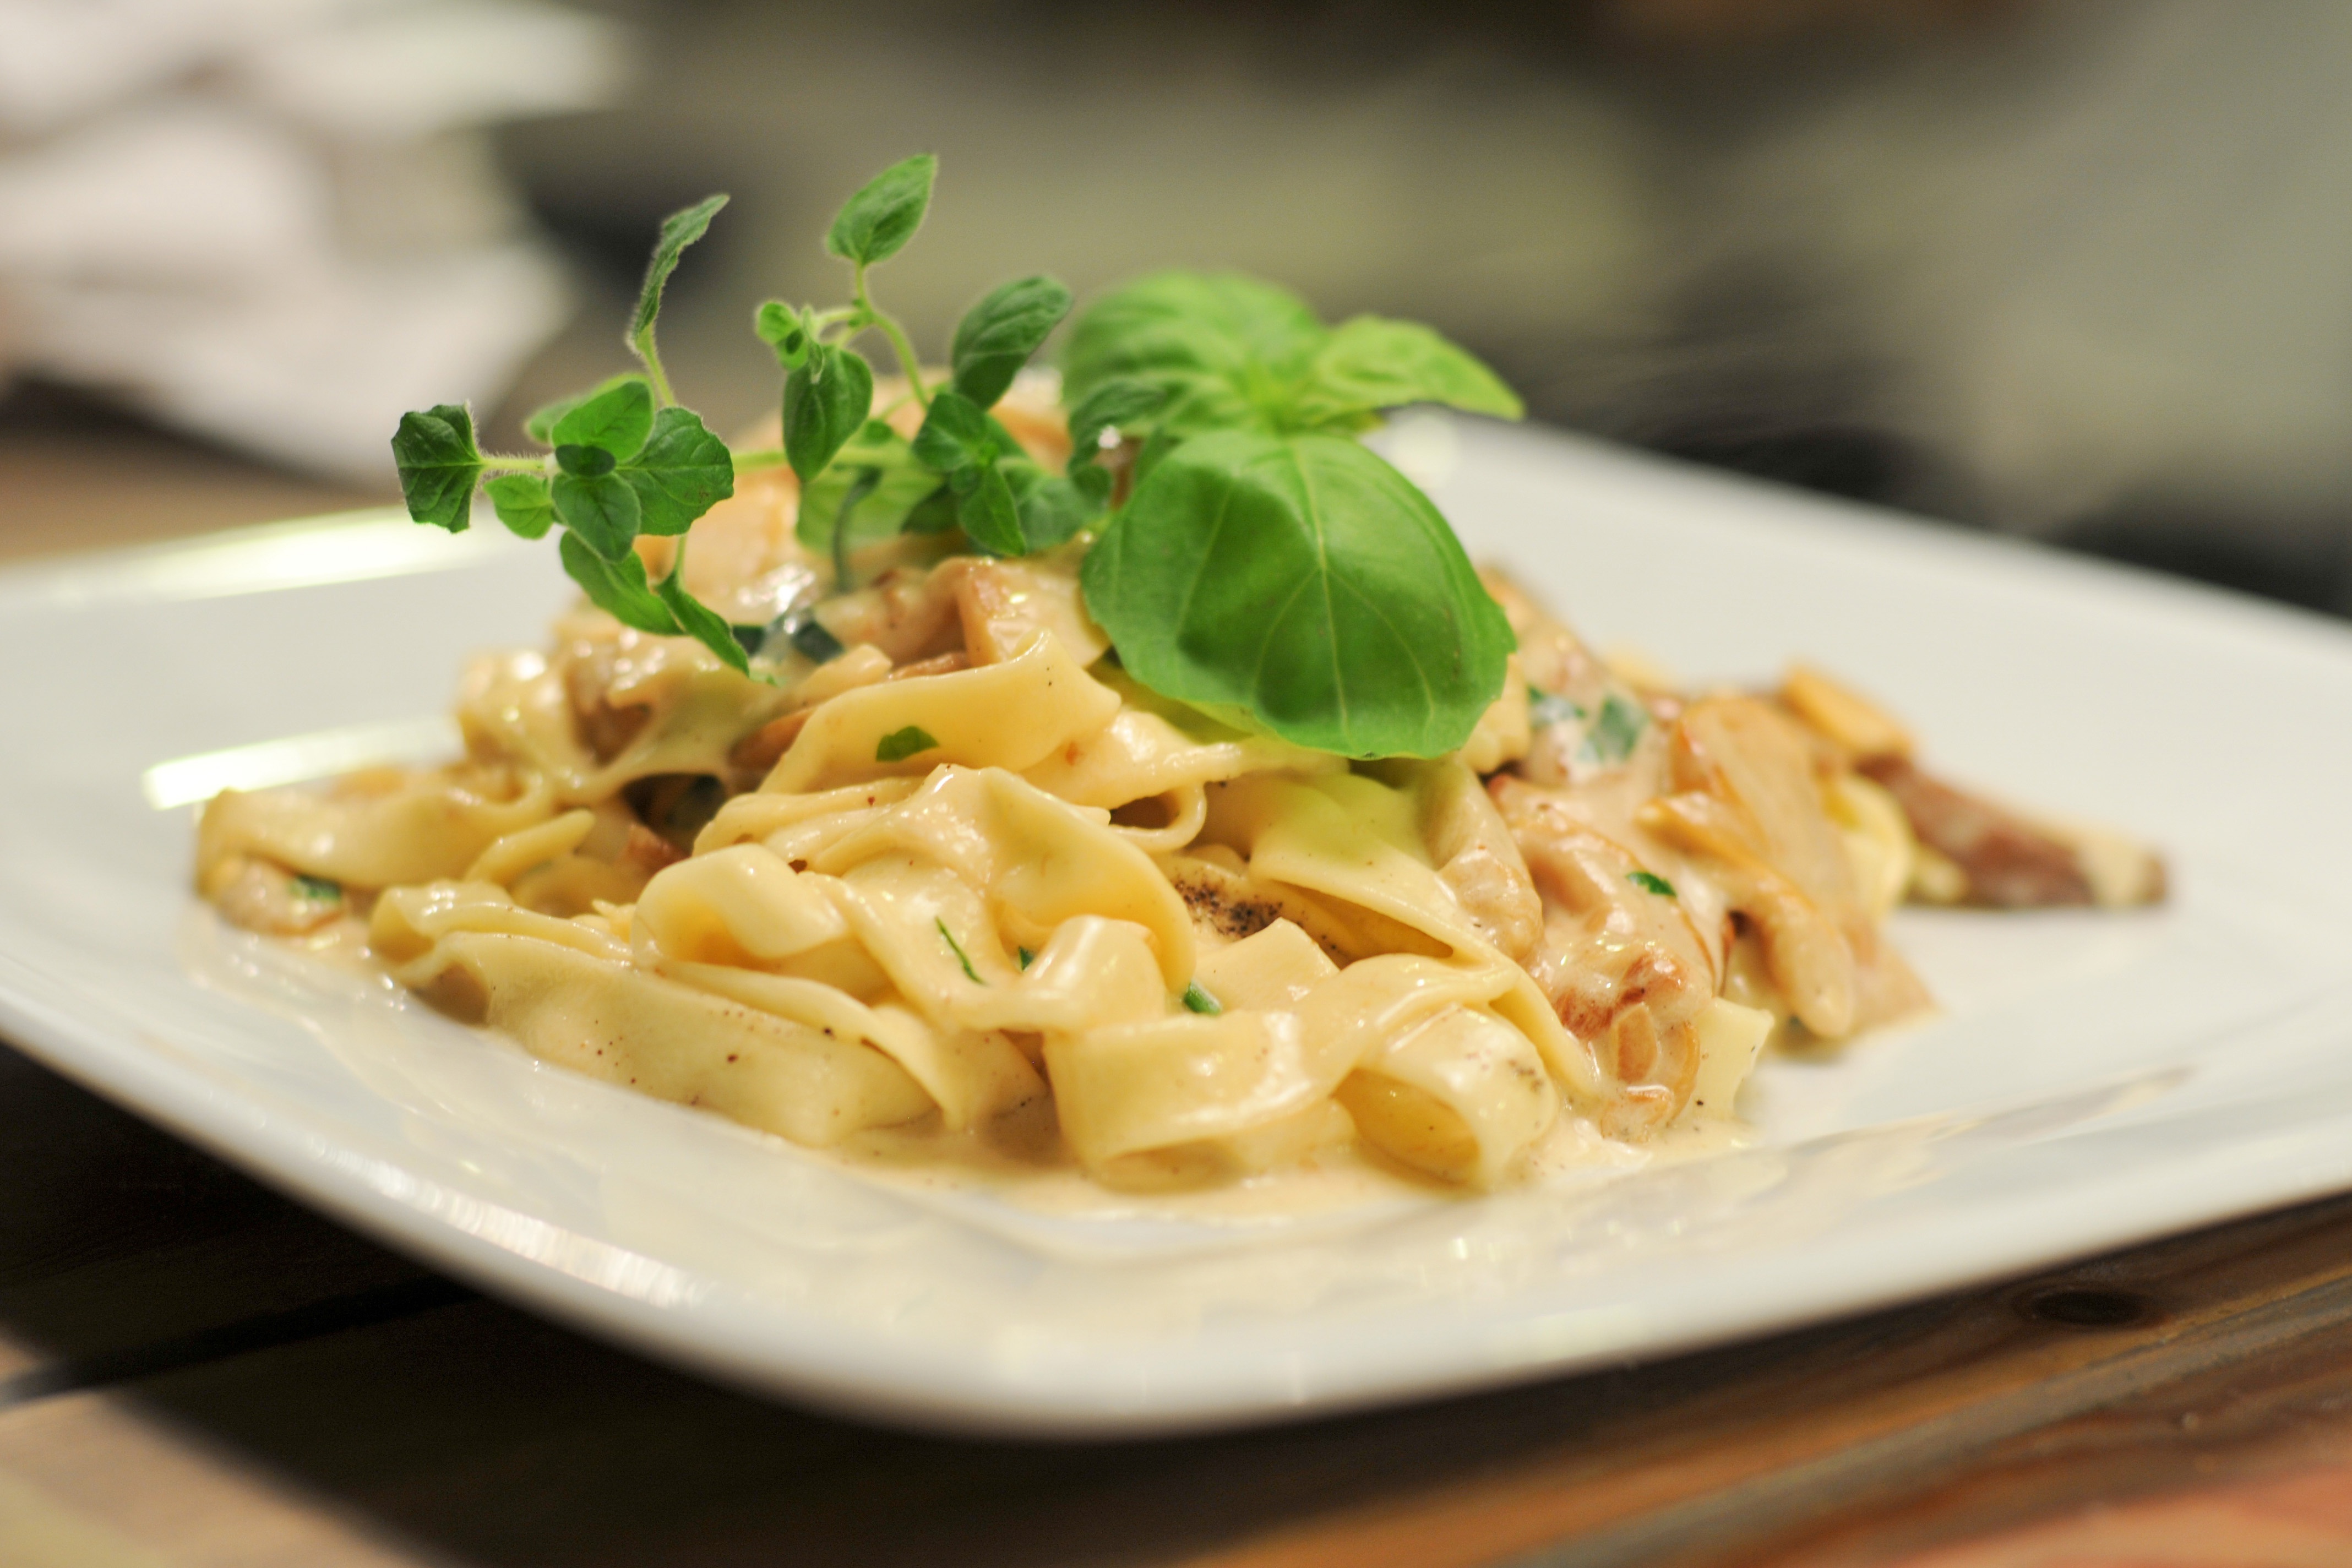
food, cuisine, dish, ingredient, tagliatelle, fettuccine, italian food, Fettuccine alfredo, produce, Lasagnette, pasta, staple food, pappardelle, recipe, taglierini, Karedok, comfort food, al dente, carbonara, basil, phat si io, meat, beef stroganoff